Prom (Canada's Drag Race)

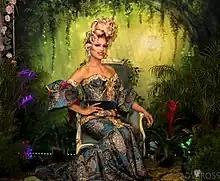
Adriana is eliminated from the competition

On the runway regular panelists Brooke Lynn Hytes and Brad Goreski and alternating judge Traci Melchor are joined by Mitsou as the guest judge. Pythia wins the challenge, winning a $2,500 beauty card and $5,000 donated to It Gets Better Canada courtesy of Shoppers Drug Mart. Gia Metric and Kendall Gender are safe. Adriana and Icesis Couture are up for elimination and lip sync to "Everybody Say Love" by Mitsou. Icesis Couture wins the lip sync and Adriana is eliminated.